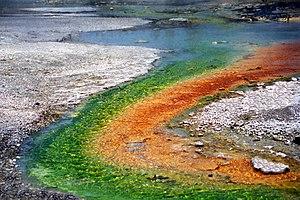
Thermus aquaticus est une espèce de bactérie pouvant tolérer de fortes températures. À Gram négatif et aérobie, elle fait partie des bactéries thermophiles appartenant au phylum des Deinococcus-Thermus. On a extrait de cette bactérie la Taq ADN polymérase, une des enzymes thermostables plus utilisées en biologie moléculaire, notamment dans la technique de la PCR. Elle peut survivre à des températures allant jusqu'à 85 °C et dans des milieux très acides, ce qui en fait un des premiers extrêmophiles découverts.